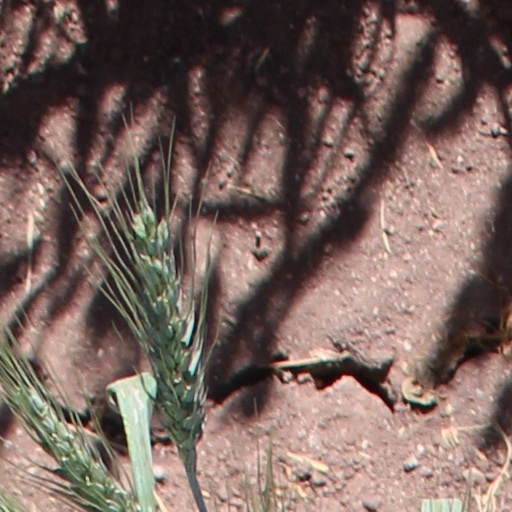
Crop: wheat